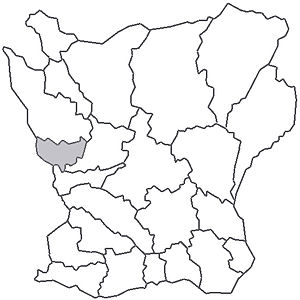
Rönnebergs herred
Rønnebjerg Herreds beliggenhed i Skåne
Rønnebjerg Herred var et herred beliggende i Skåne. Købstaden Landskrona, Landskrona Slot samt herregårdene Axelvold, Sirekøbing og Sæbyholm lå inden for herredet.